Mad Love (EP)

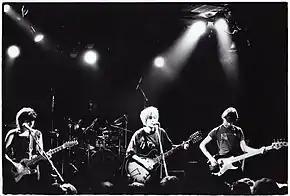
Lush ("from left to right: Emma Anderson, Chris Acland, Miki Berenyi and Steve Rippon") performing in Rennes, France in April 1990 during the band's first-ever European dates

"Mad Love" was released on 26 February 1990 by 4AD in the United Kingdom. It was issued as a 12", CD and cassette; it was later made available as a digital download. Upon its release, "Mad Love" entered the mainstream UK Singles Chart, peaking at No. 55 in its first week, and reached the No. 1 position on the Independent Singles Chart.